Dongshan, Yilan

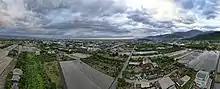
Dongshan sunrise aerial panorama. Shot December 2022.

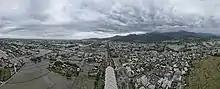
Dongshan Train station from above.

Zhenzhu, Bucheng, Sanji, Daxing, Tungcheng, Xianghe, Nanxing, Anping, Dongshan, Taihe, Babao, Wanshan, Zhongshan, Shunan, Yongmei, Wuyuan, Qunying, Qinggou, Lupu, Dean, Guangxing, Guangan, Kelin and Dajin Village.